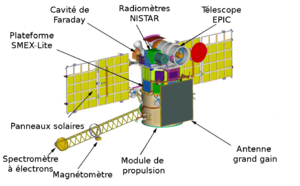
Schéma du satellite Deep Space Climate Observatory (légende en français)
Deep Space Climate Observatory, en français Observatoire du climat depuis l'espace lointain, anciennement programme Triana, surnommé de manière non officielle GoreSat, connu également sous son acronyme DSCOVR, est un satellite scientifique développé par la NASA à partir de 1998 en réponse à une demande d'Al Gore à l'époque où celui-ci était vice-président démocrate des États-Unis. DSCOVR est lancé le 11 février 2015. Positionné au point de Lagrange L₁ situé à une distance d'un million et demi de kilomètres de la Terre dans la direction du Soleil, il fournit des informations sur le vent solaire, en jouant un rôle important dans le domaine de la météorologie spatiale, et fournit en permanence une vue complète, en temps réel, de la face éclairée de la Terre, mises à disposition sur Internet.